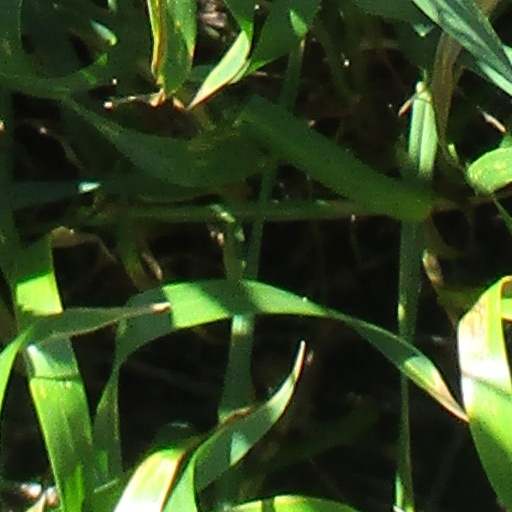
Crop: wheat